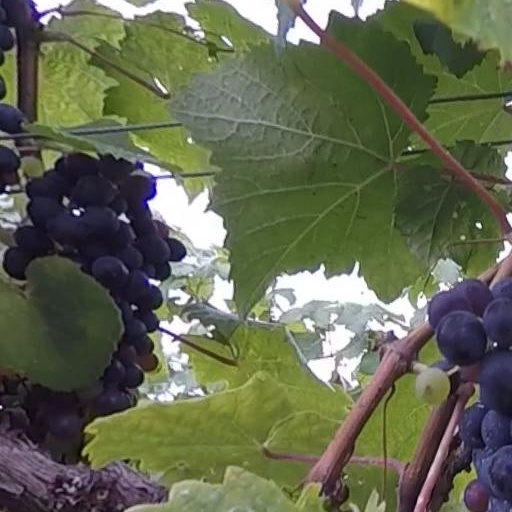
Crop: grape